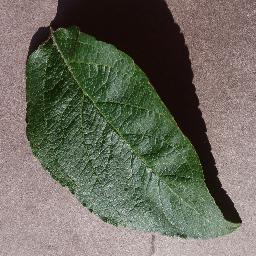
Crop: apple
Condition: healthy